Nicholas (archbishop of Esztergom)

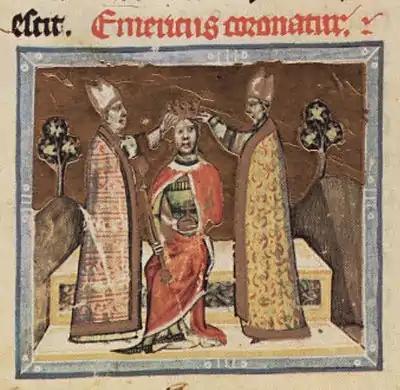
Nicholas crowns Emeric, depicted in the "Illuminated Chronicle"

Nicholas was a 12th-century prelate in the Kingdom of Hungary. He was Archbishop of Esztergom between 1181 and 1183, and Bishop of Várad (now Oradea in Romania) from 1163 to 1181.